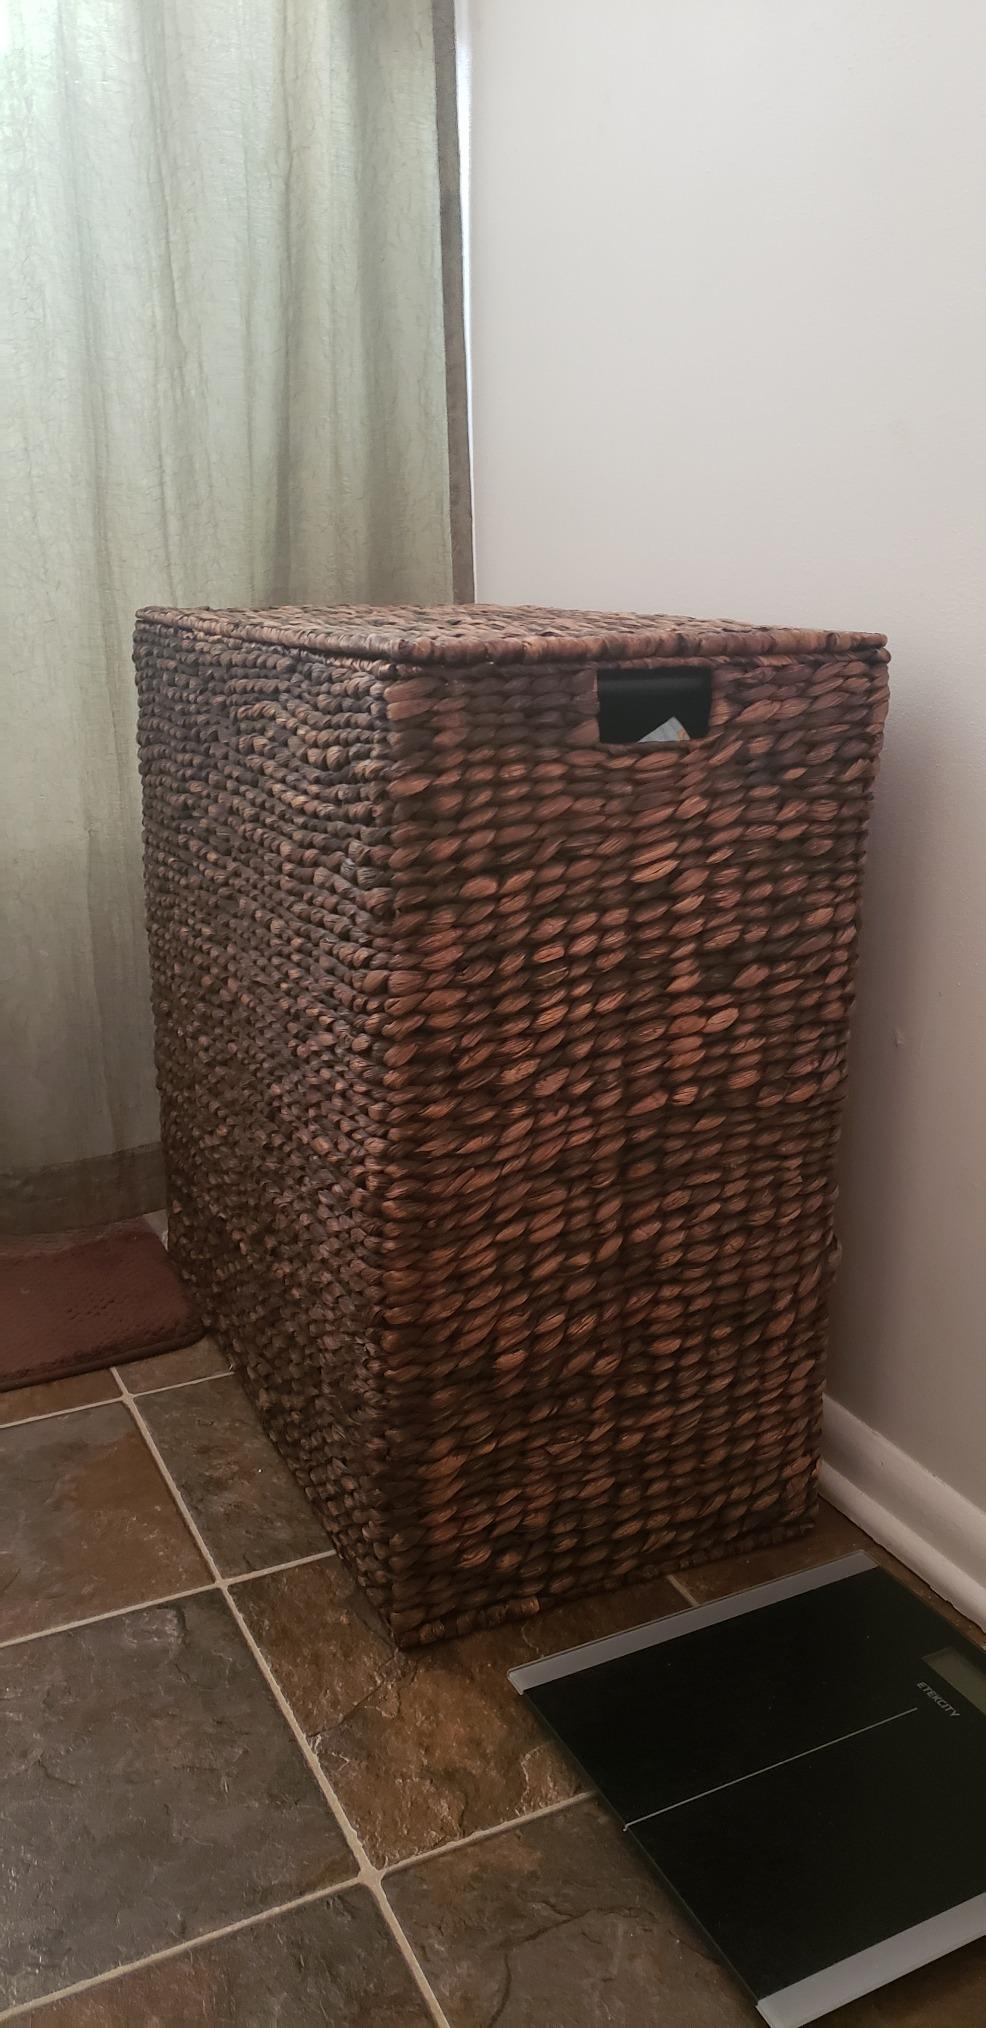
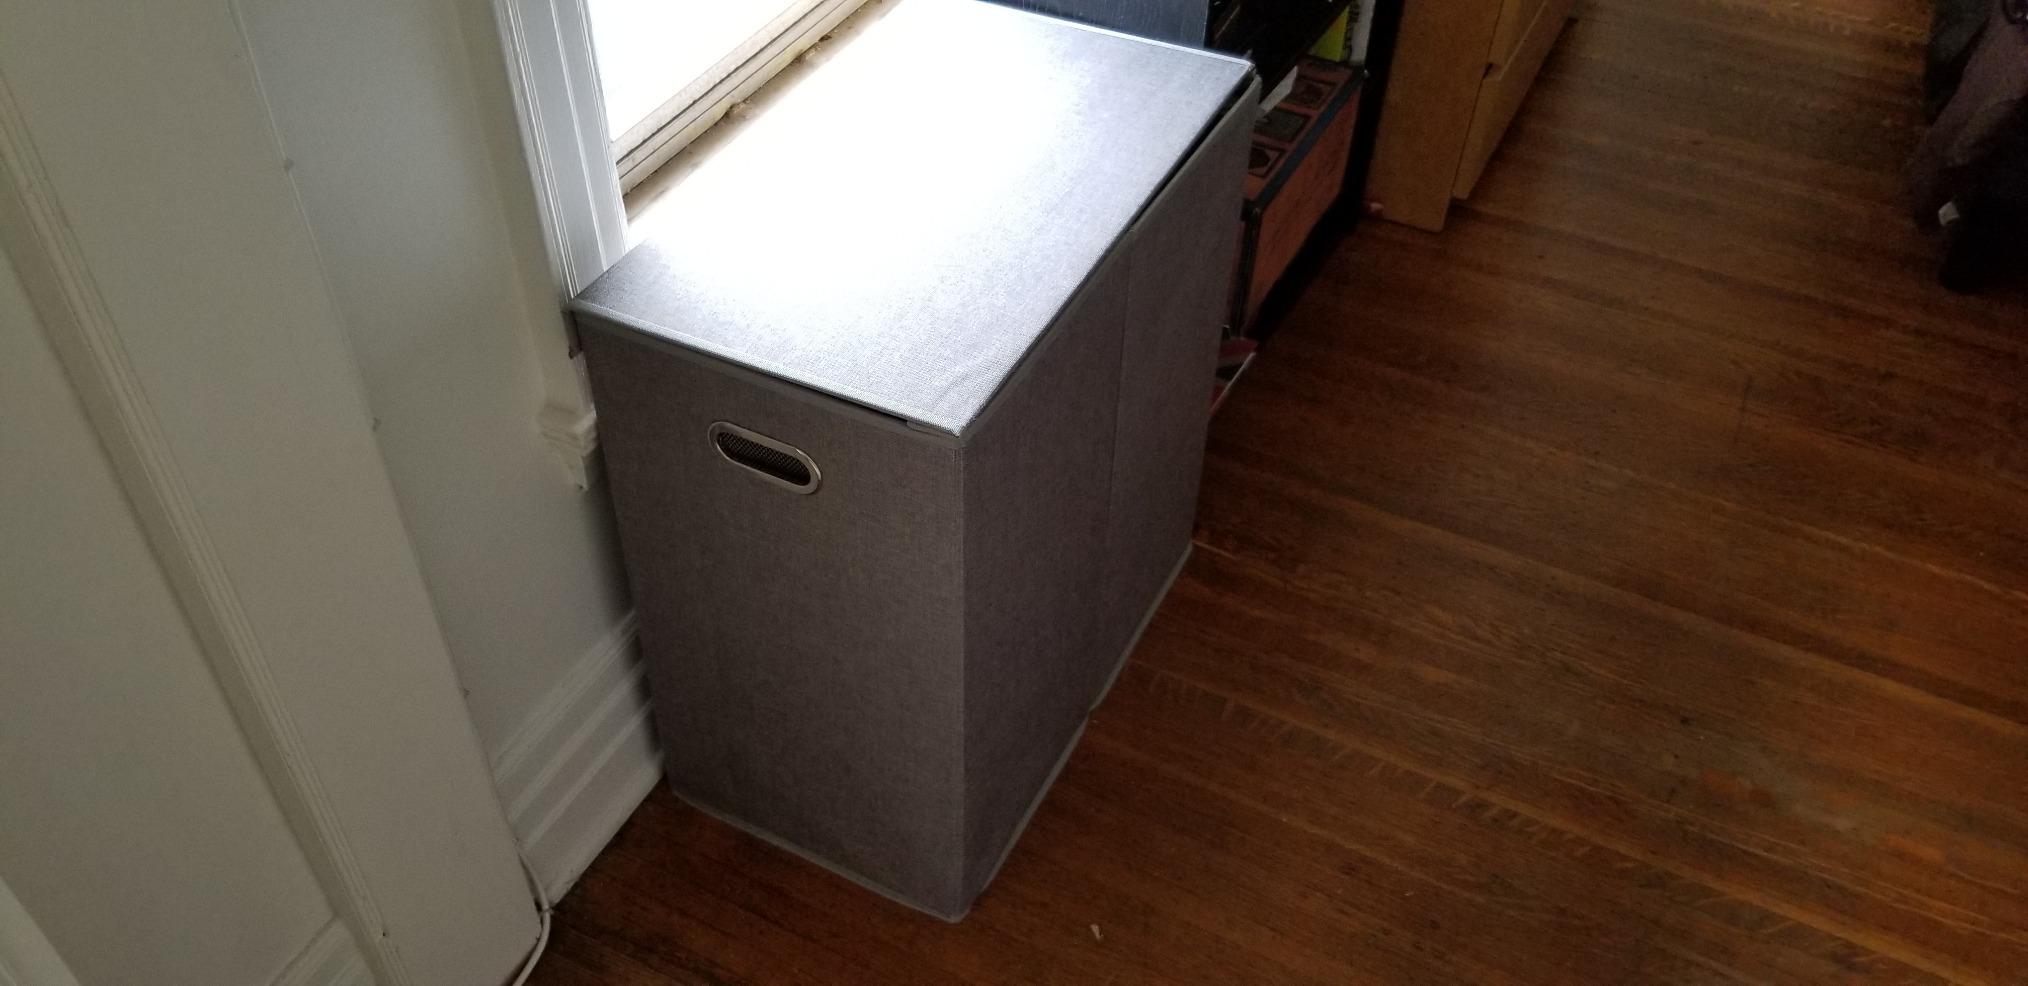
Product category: items_hamper
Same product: no